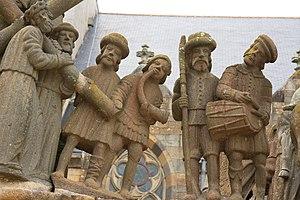
détails du calvaire de Plougastel
Le calvaire de Plougastel est un calvaire situé dans la commune de Plougastel-Daoulas, dans le département du Finistère, en France. Il fut bâti entre 1602 et 1604 en tant qu'ex-voto pour la cessation de l'épidémie de peste de 1598 et a été classé monument historique en 1889.
Plougastel-Daoulas est une ville du département du Finistère, dans la région Bretagne, en France. Ses habitants sont appelés les Plougastels et pour les femmes, on utilise le mot breton Plougastellenn.